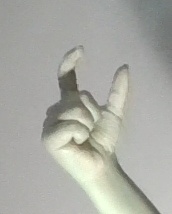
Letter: nun